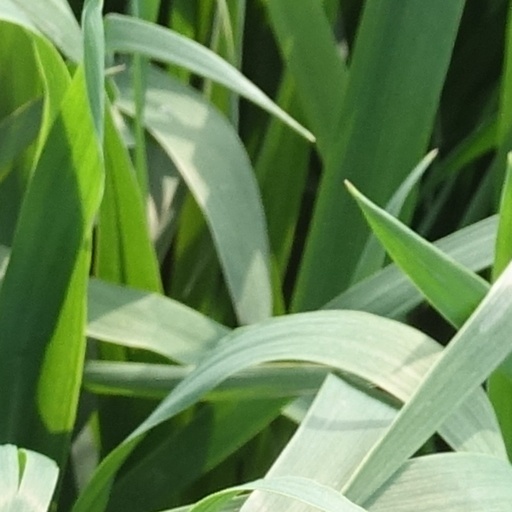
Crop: wheat